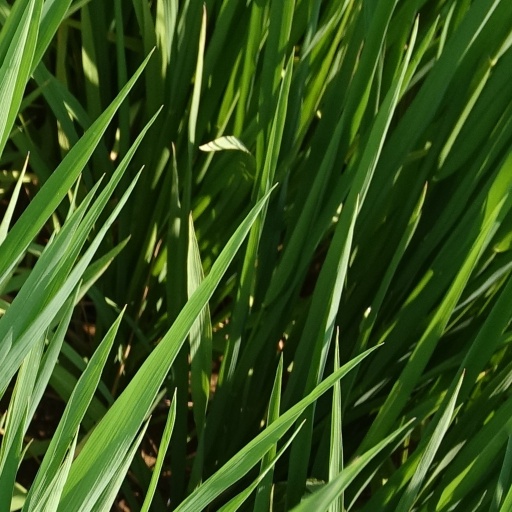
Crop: rice